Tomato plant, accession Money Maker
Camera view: vertical (180 deg); turntable rotation: 30 degrees
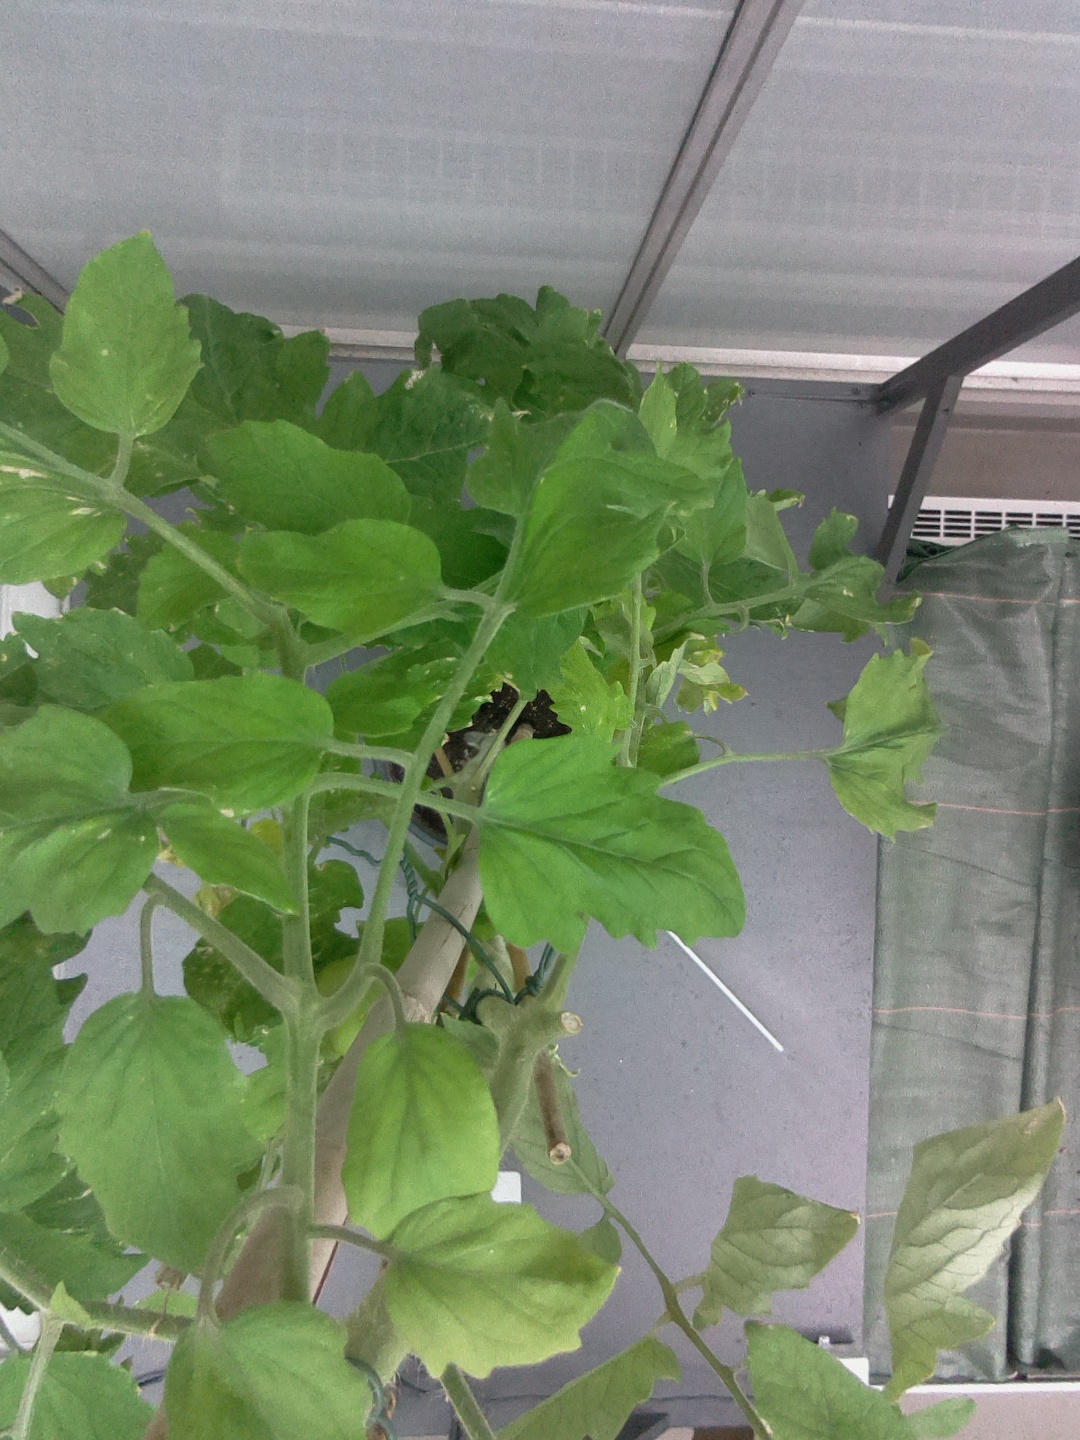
BBCH growth stage 79: 90% -100% of final fruit size